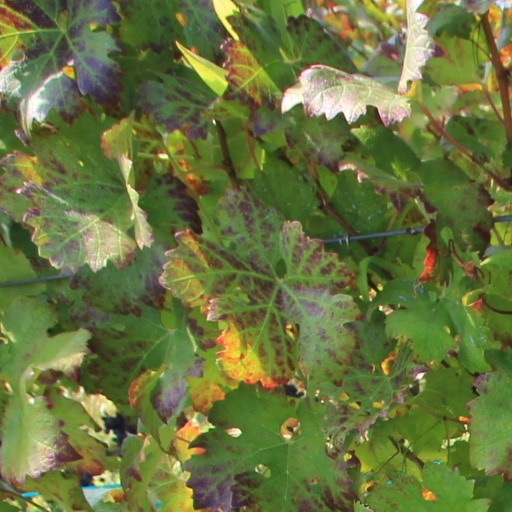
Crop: grape